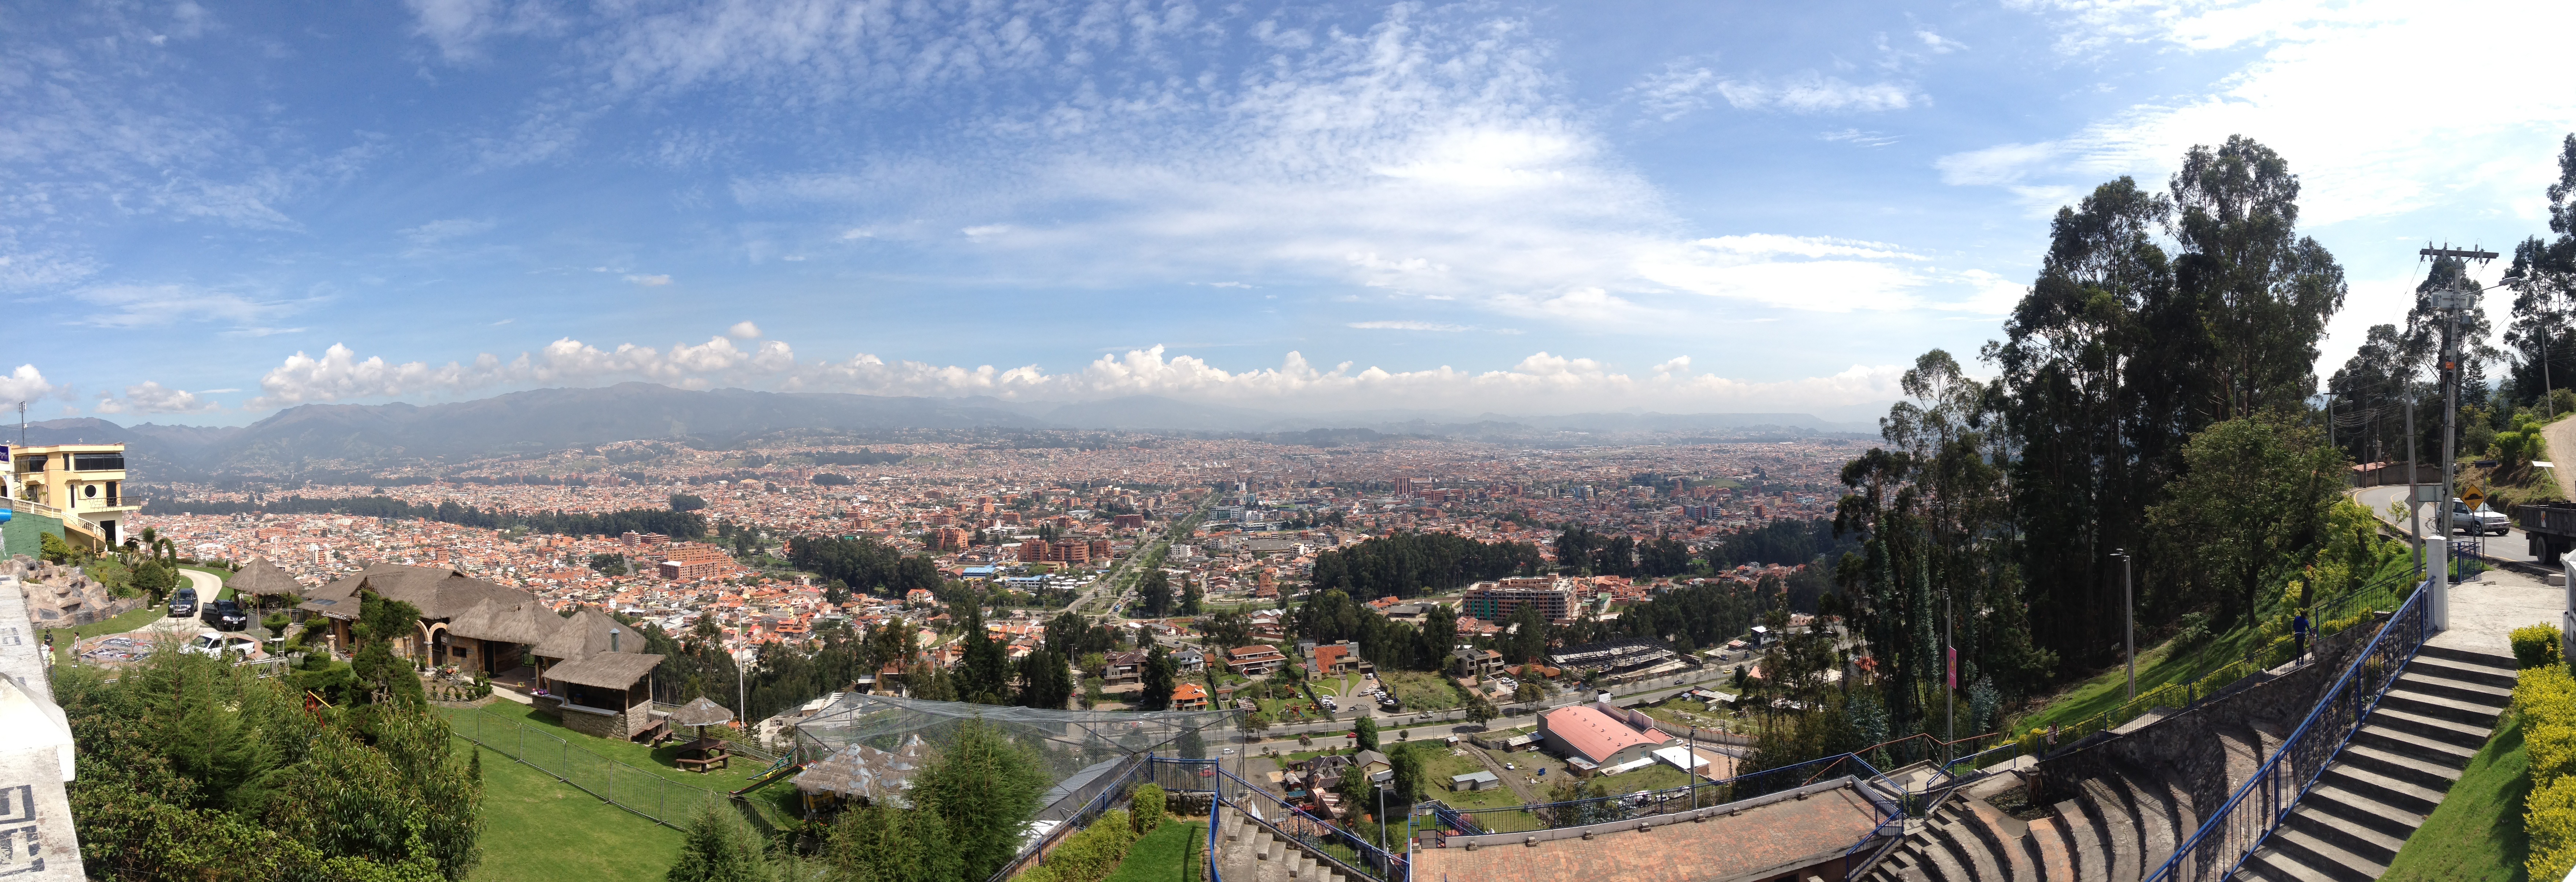
landscape, photography, town, city, cityscape, panorama, travel, landmark, tourism, outdoors, buildings, houses, day, ciudad, vista, unique, touristic, tours, cuenca